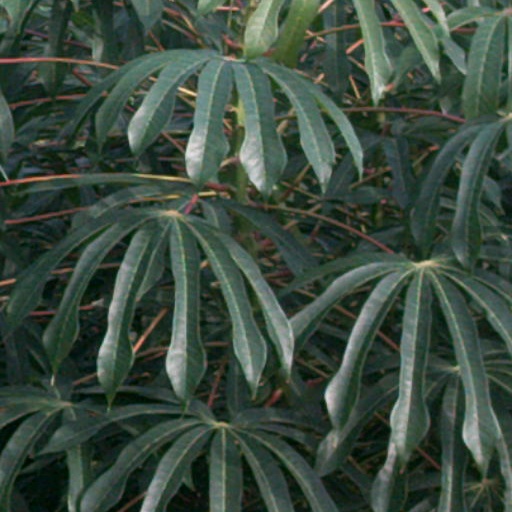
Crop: cassava